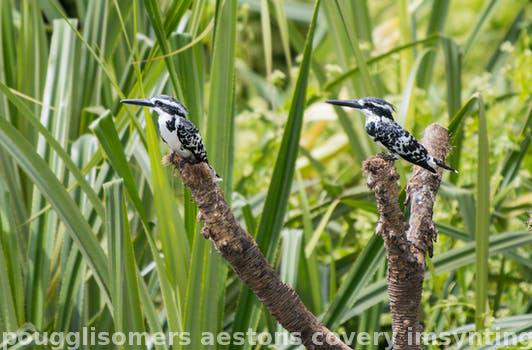
Label: Watermark